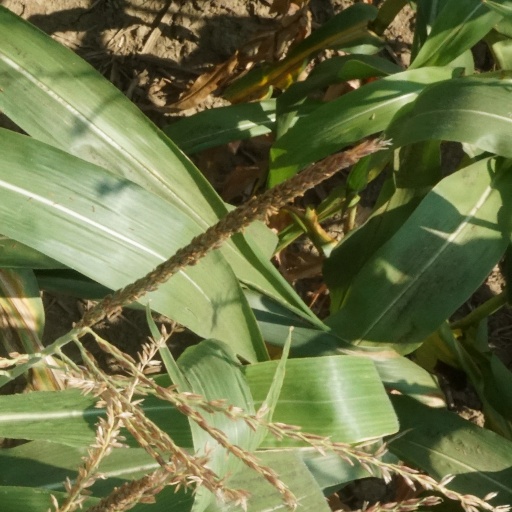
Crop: maize; corn